Washington State Ferries

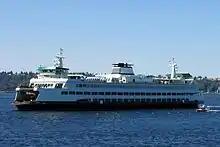
Washington State Ferry "Tacoma"

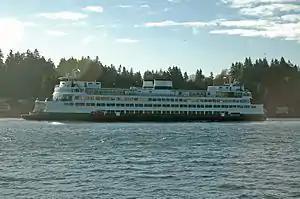
The "Hyak" in Rich Passage heading to Bremerton, WA

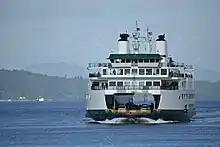
The MV "Chimacum" arrives in Seattle for the first time with passengers on board, on May 24, 2017.

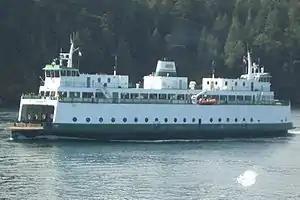
was one of the Steel Electric class ferries which were retired in 2007.

, there are 21 ferries in the WSF fleet that serve Puget Sound. The largest vessels in this fleet carry up to 2500 passengers and 202 vehicles. They are painted in a distinctive white and green trim paint scheme, and feature double-ended open vehicle decks and bridges at each end so that they do not need to turn around. Most of the ferries feature an outdoor deck with two "pickleforks" where passengers board and disembark the vessel.